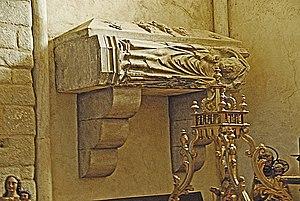
Elne (Pyrénées-Orientales, France), ancienne cathédrale Ste Eulalie &amp
Cette liste recense les gisants situés en France.